Eastern Zhou

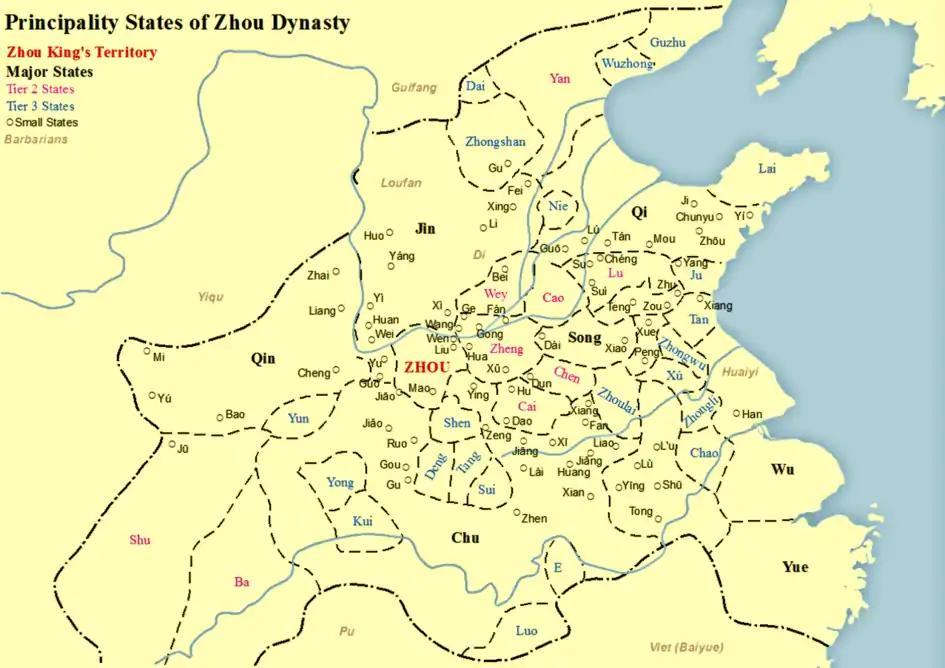
Map of major states in Eastern Zhou

According to traditional historical texts, such as the Records of the Grand Historian, in 770 BCE, the Zhou capital was moved from Haojing (Chang'an County in Xi'an City) to Chengzhou, near present-day Luoyang. With the death of King You of Zhou, the last king of the Western Zhou Dynasty, Crown Prince Yijiu was proclaimed the new king by the nobles from the states of Zheng, Lü, Qin and the Marquess of Shen. He became King Ping of Zhou. In the second year of his reign, he moved the capital east to Luoyi as Quanrong people invaded Haojing, spelling the end of the Western Zhou dynasty.